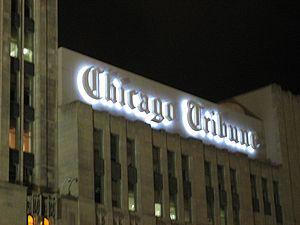
Le Chicago Tribune est le principal quotidien de la ville de Chicago et de la région du Midwest des États-Unis. Se vantant, lui-même, d'avoir été dans le passé le World's Greatest Newspaper, il est aujourd'hui toujours l'un des dix principaux quotidiens des États-Unis.
Chicago /ʃi.ka.ɡo/ est la troisième ville des États-Unis par sa population et est située dans le Nord-Est de l'État de l'Illinois. C'est la plus grande ville de la région du Midwest, dont elle forme le principal centre économique et culturel. Chicago se trouve sur la rive sud-ouest du lac Michigan, un des cinq Grands Lacs d'Amérique du Nord. Les rivières Chicago et Calumet traversent la ville.